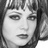
Emotion: neutral